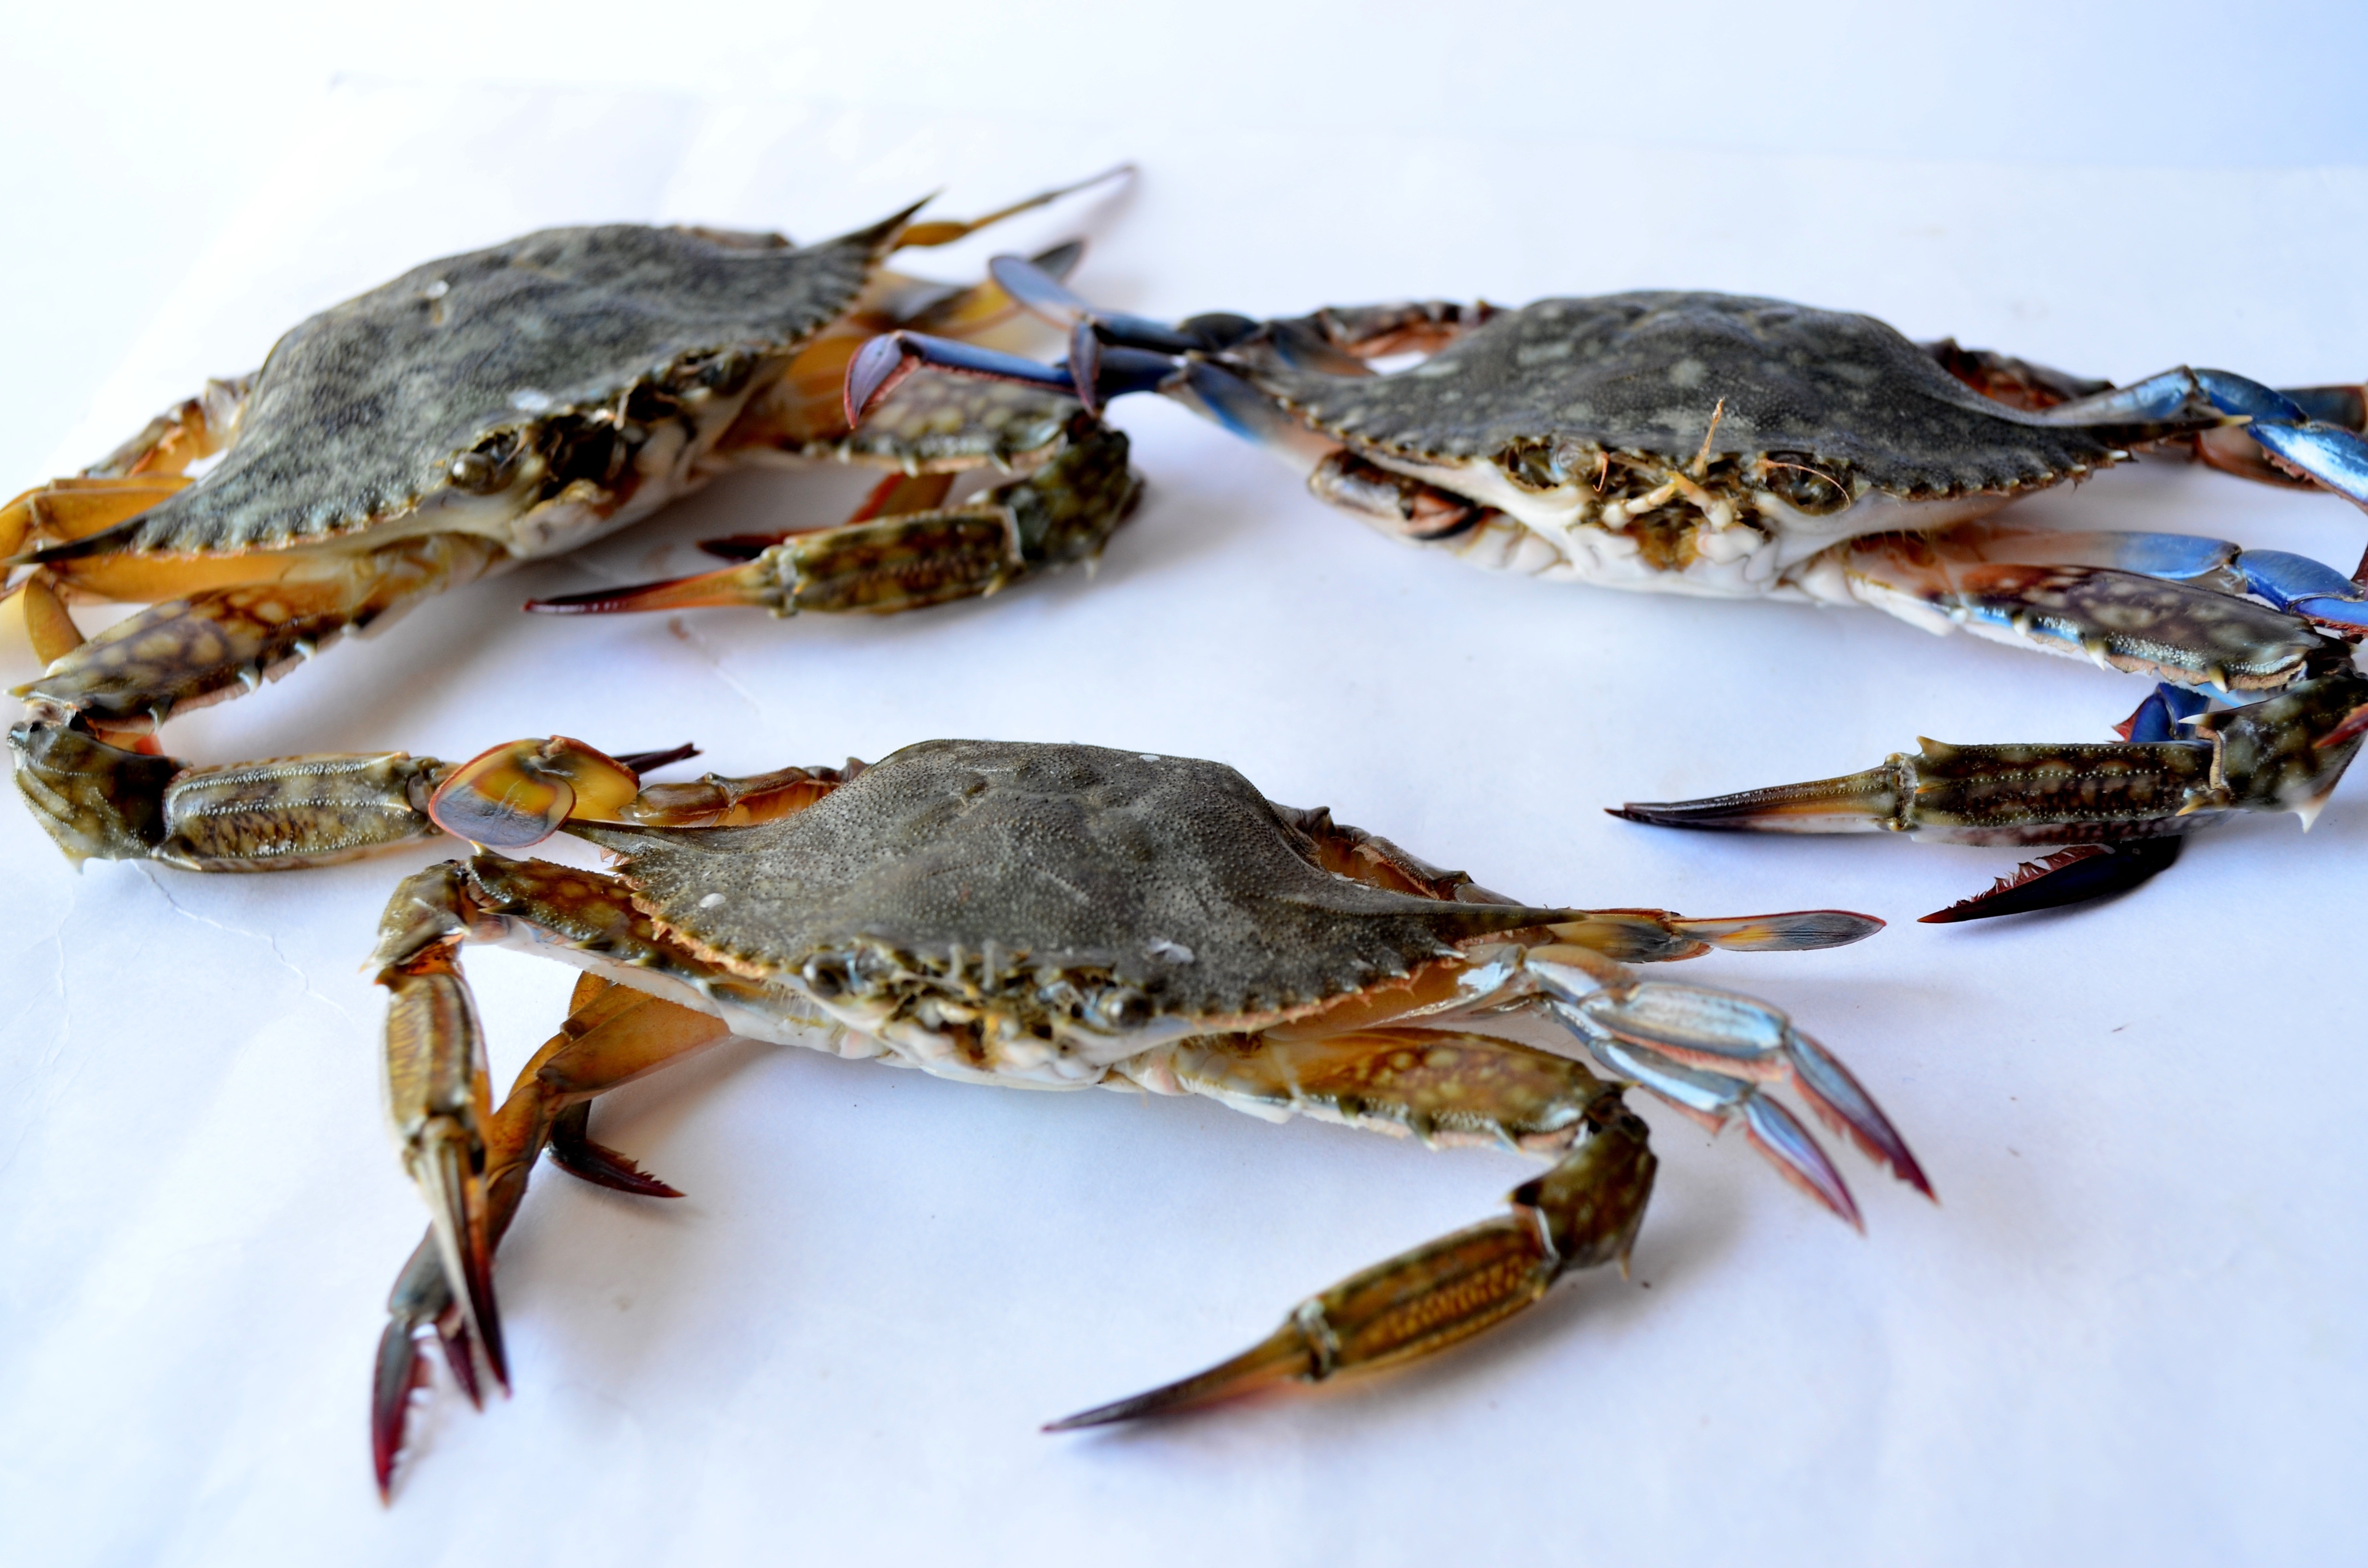
food, seafood, fresh, aquatic, fish, gourmet, shellfish, fauna, crab, shell, invertebrate, crustacean, crabs, arthropod, sea food, decapoda, animal source foods, dungeness crab, american lobster, chesapeake blue crab, homarus, spiny lobster, freshwater crab, homarus gammarus, soft shell crab